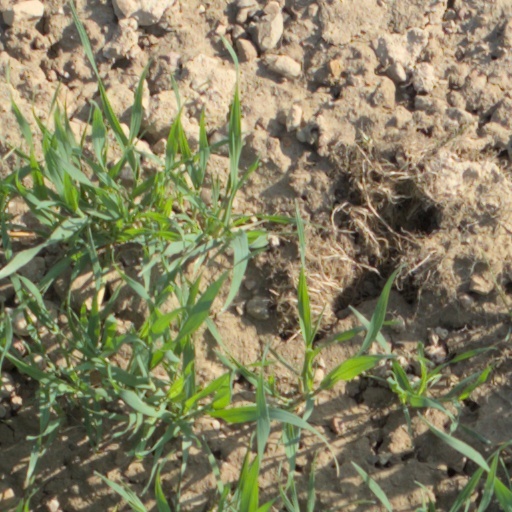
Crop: wheat